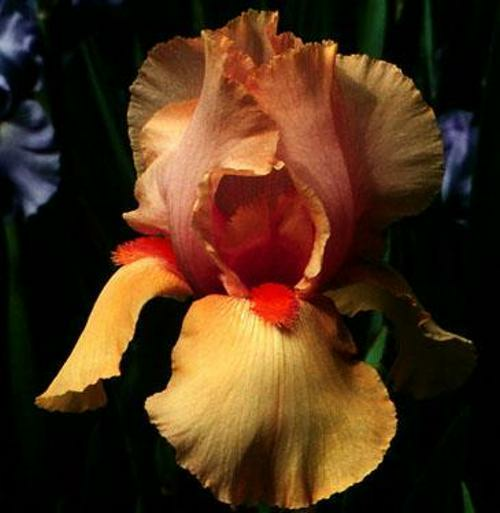
Flower: bearded iris